The Machineries of Joy

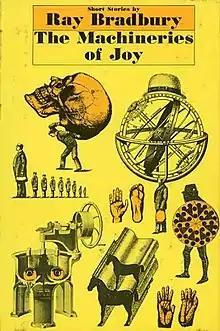
Dust-jacket from the first edition

The Machineries of Joy (1964) is a collection of short stories by American writer Ray Bradbury.